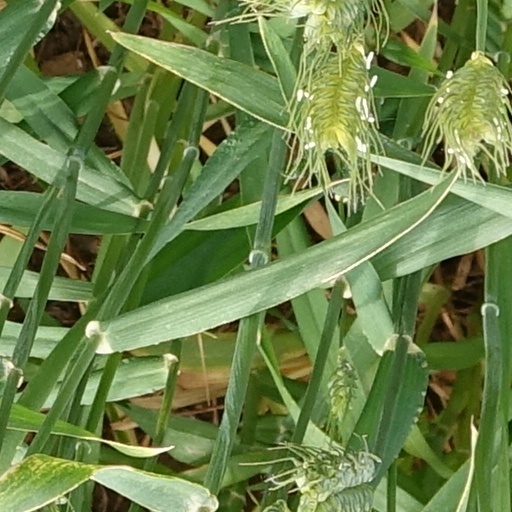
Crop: wheat